The Ekkos Clan

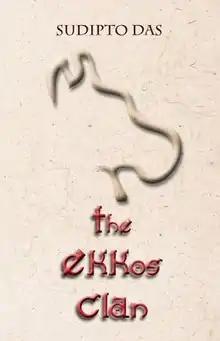
First edition

The Ekkos Clan (978-14-95229-78-7) is a mystery novel written by Indian author Sudipto Das, based on historical research. It was published by Niyogi Books and released in India in July 2013 and officially launched at a function in Bangalore on 3 August 2013.